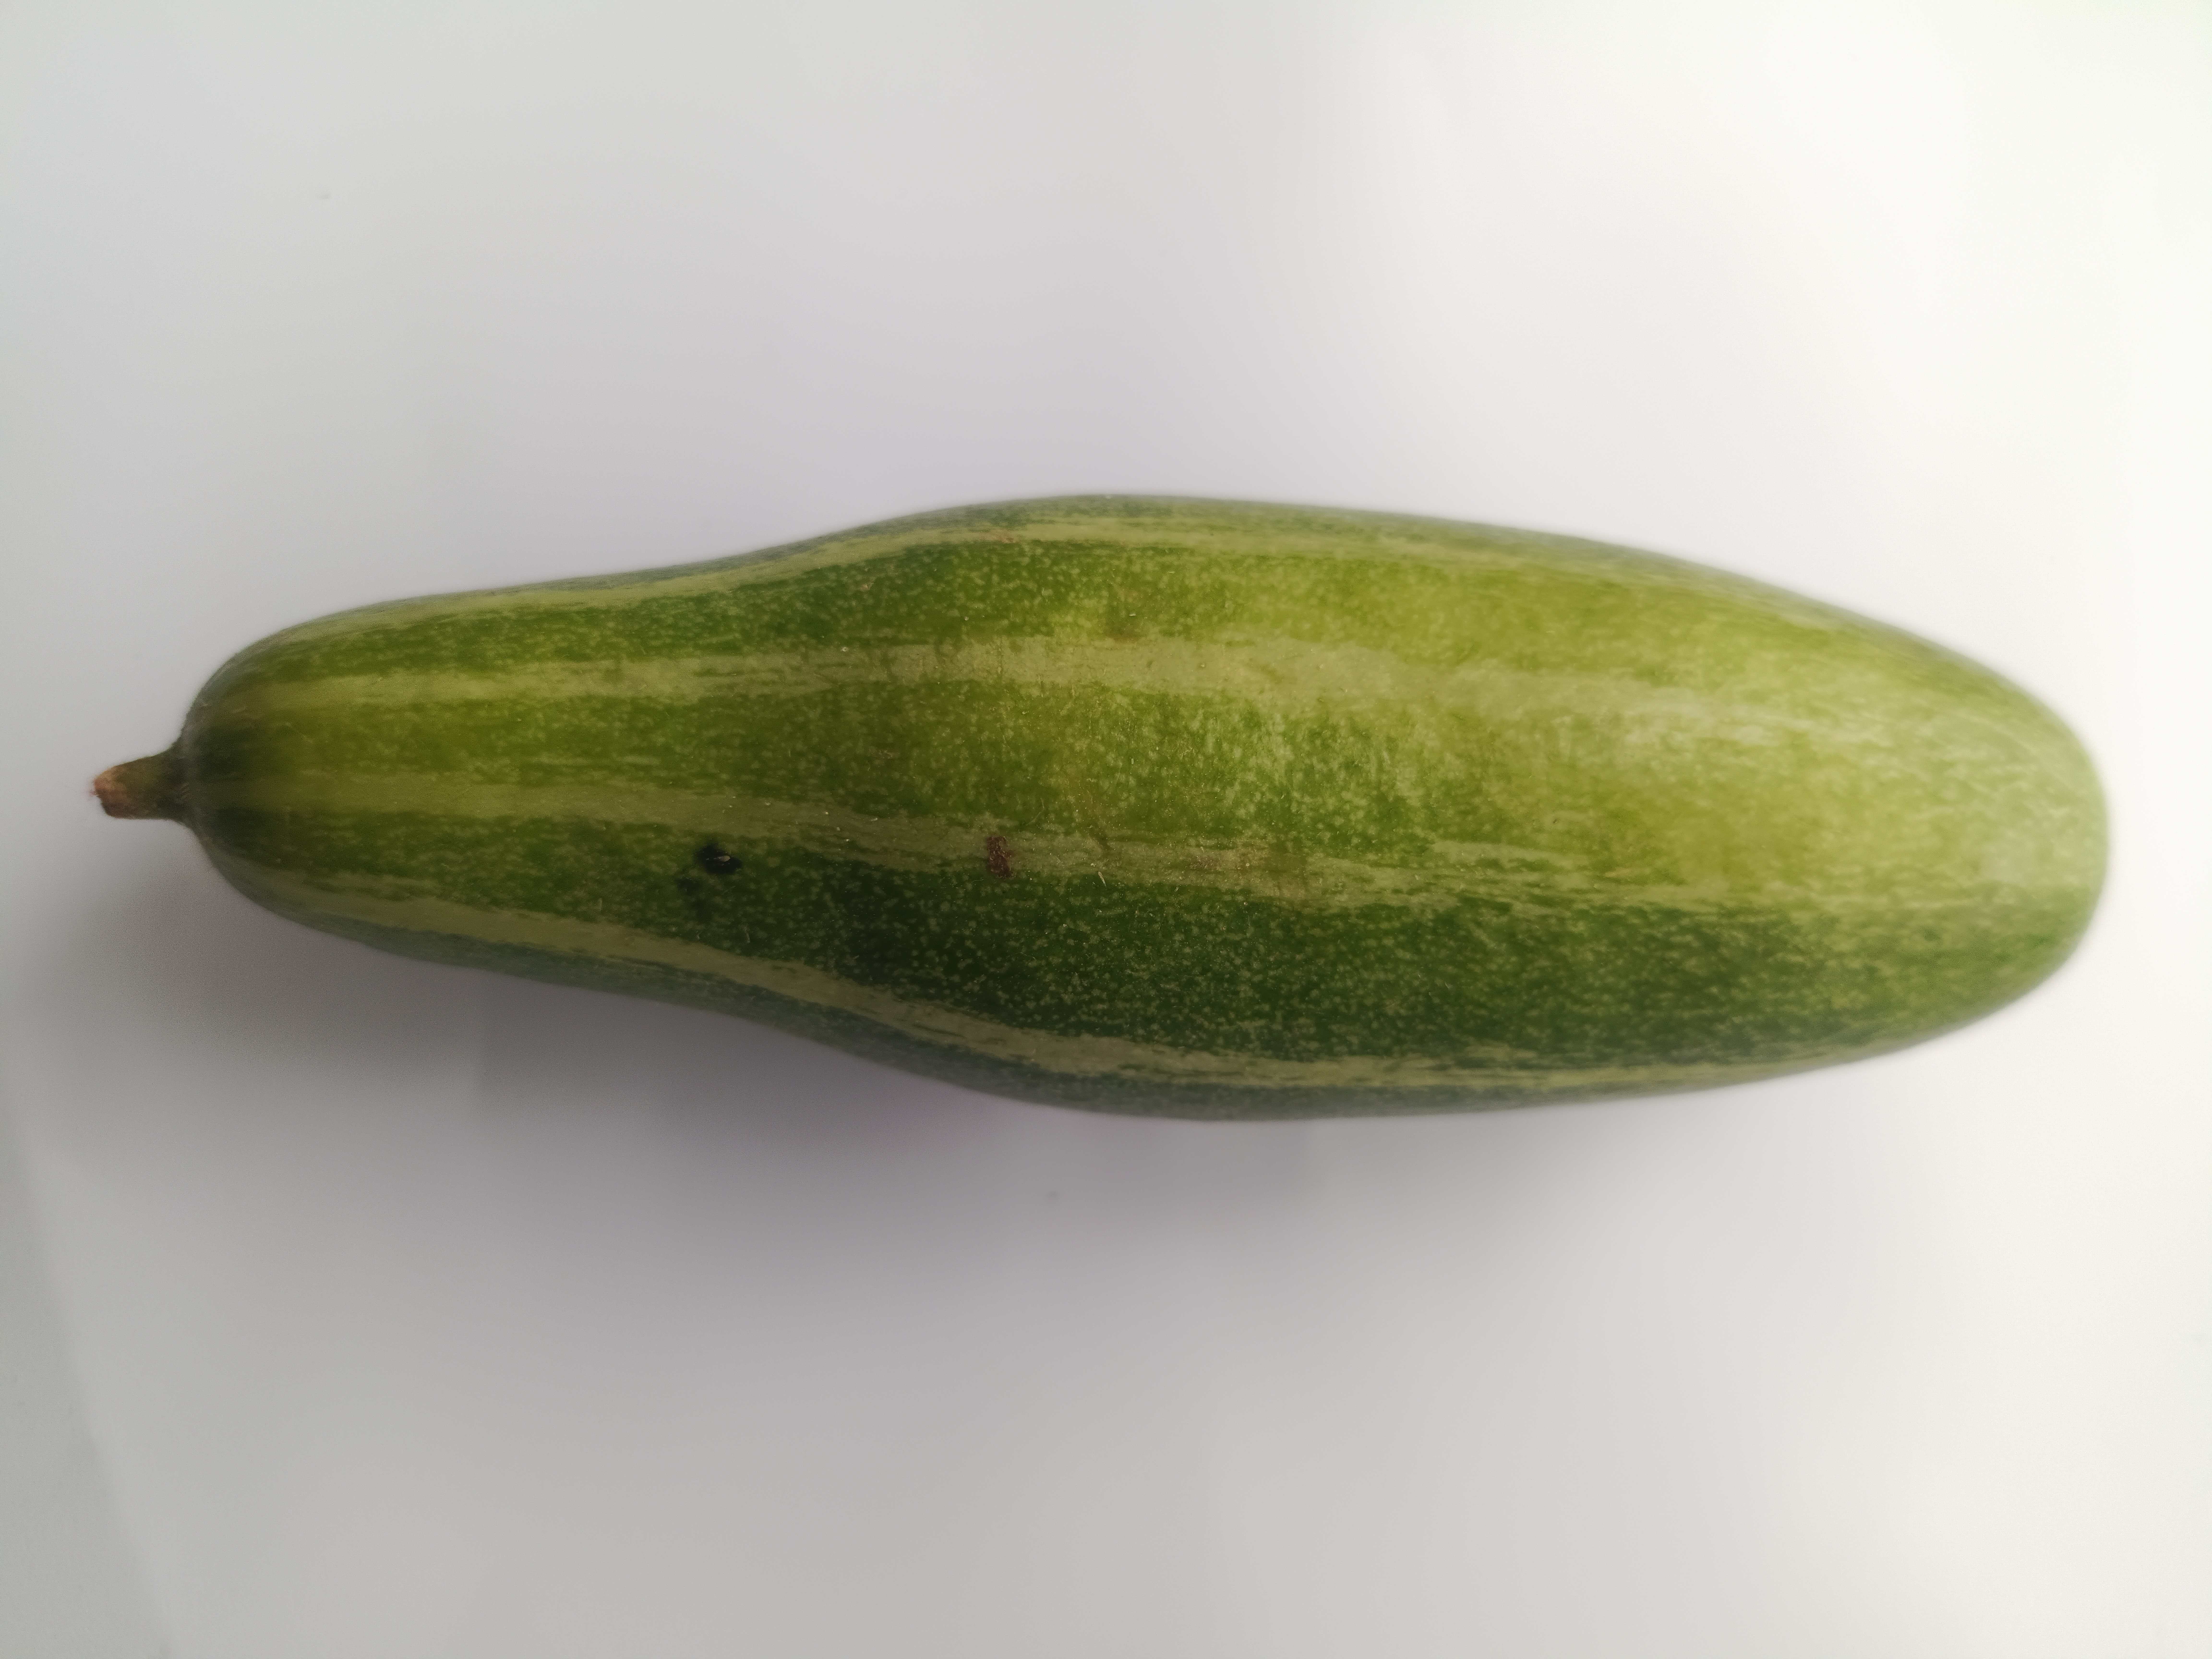
Label: Trichosanthes dioica